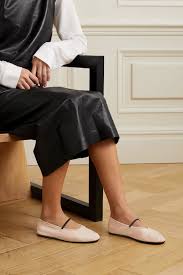
Label: Ballet Flat